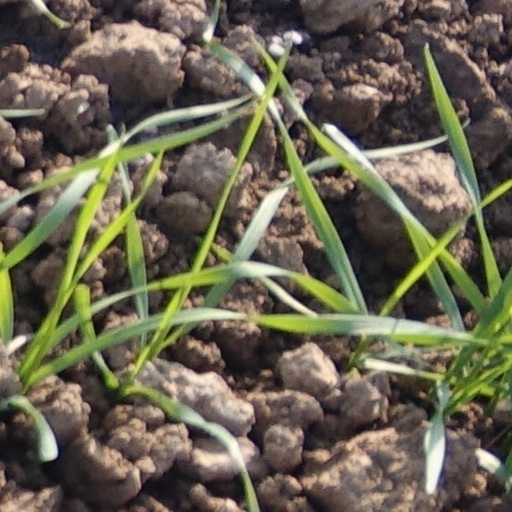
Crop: wheat